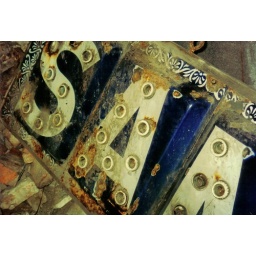
This was a photo of a sign I took in 1997 whilst taking the Seattle under ground tour.